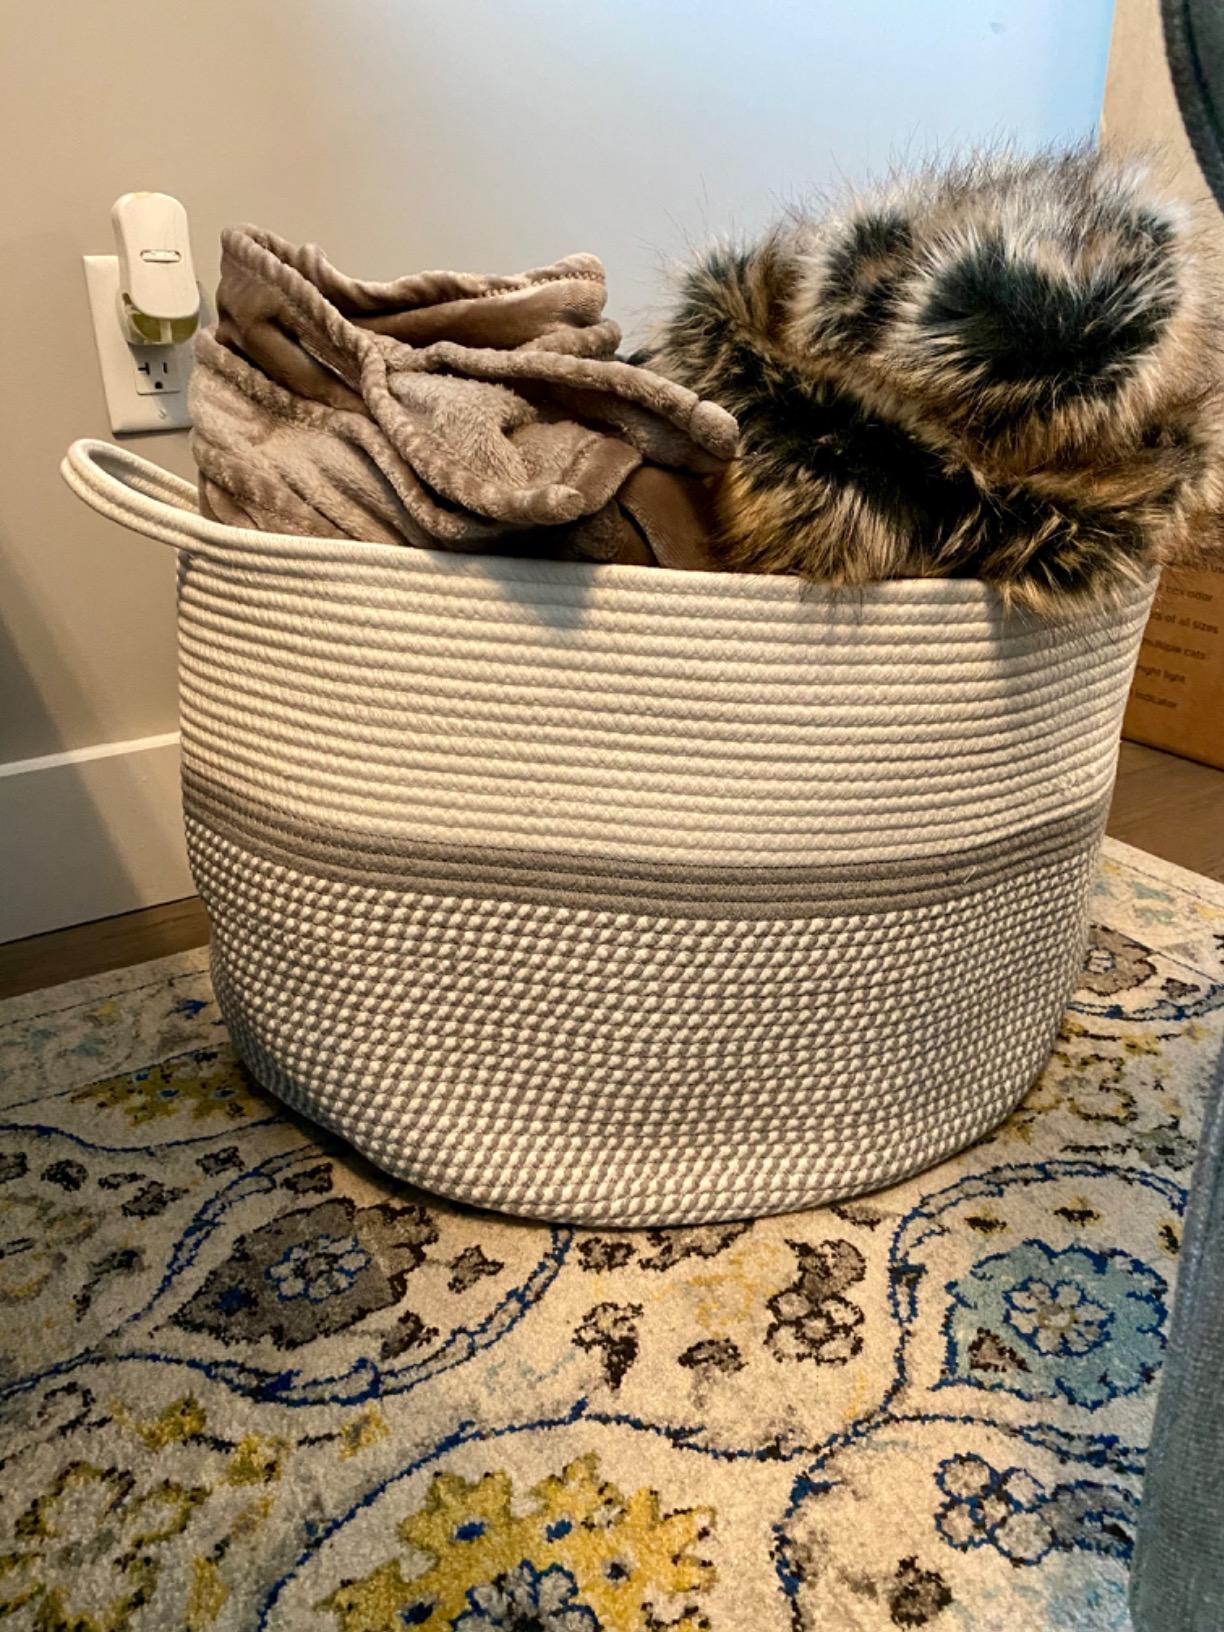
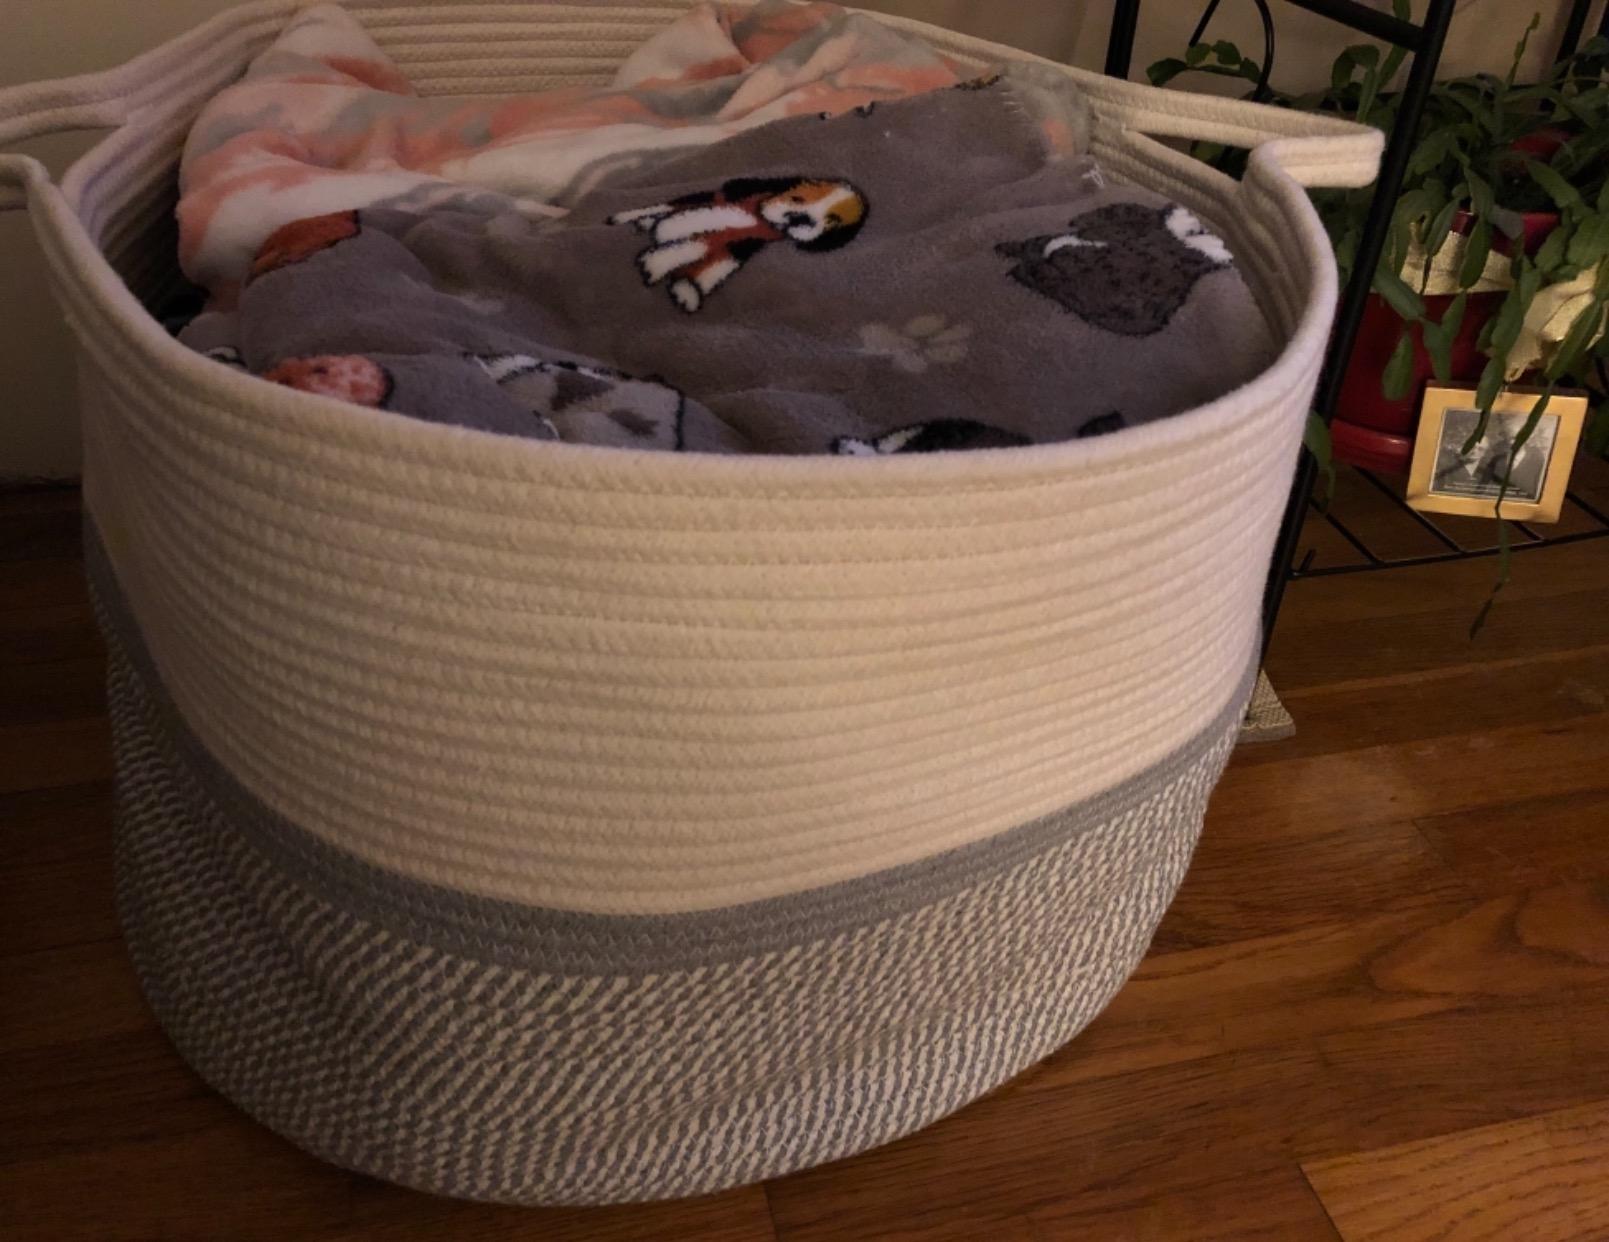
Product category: items_hamper
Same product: yes